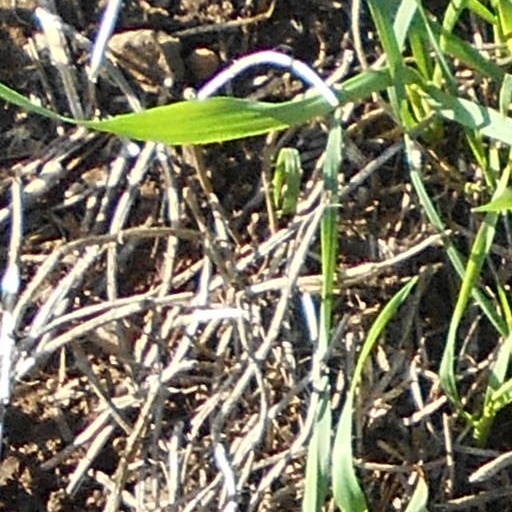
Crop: wheat